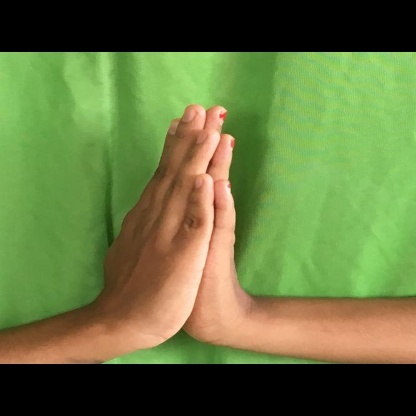
Mudra: Anjali